Richard Garnons Williams

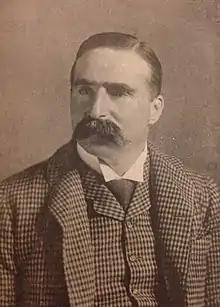

Colonel Richard Davies Garnons Williams (15 June 1856 – 27 September 1915) was a British Army officer and Welsh rugby union player who represented , Brecon and Newport. He played in the first Wales international rugby union match in 1881.